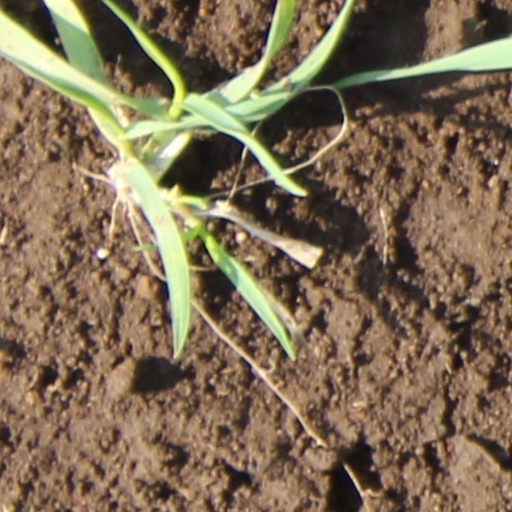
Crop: wheat